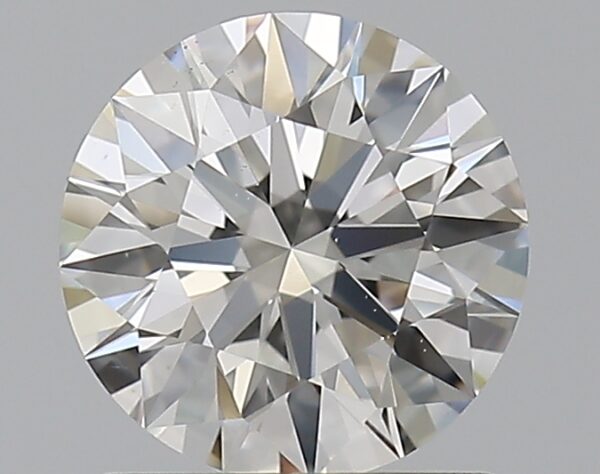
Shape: round
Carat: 1.01
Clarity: VS1
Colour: G
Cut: EX
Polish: EX
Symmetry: EX
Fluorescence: N
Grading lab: GIA
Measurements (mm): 6.49 x 6.52 x 3.98